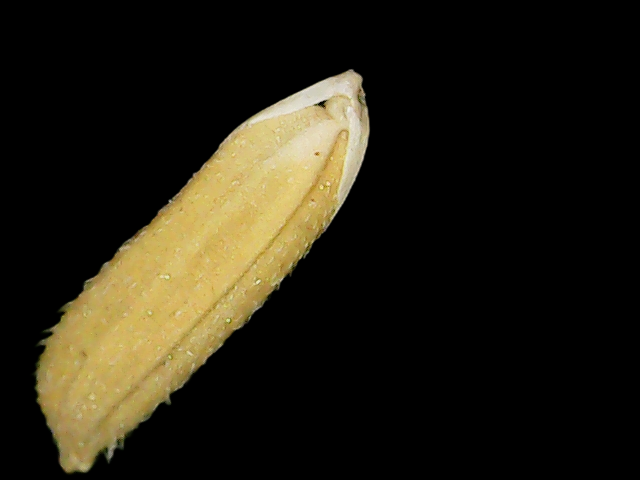
Rice variety: Binadhan16